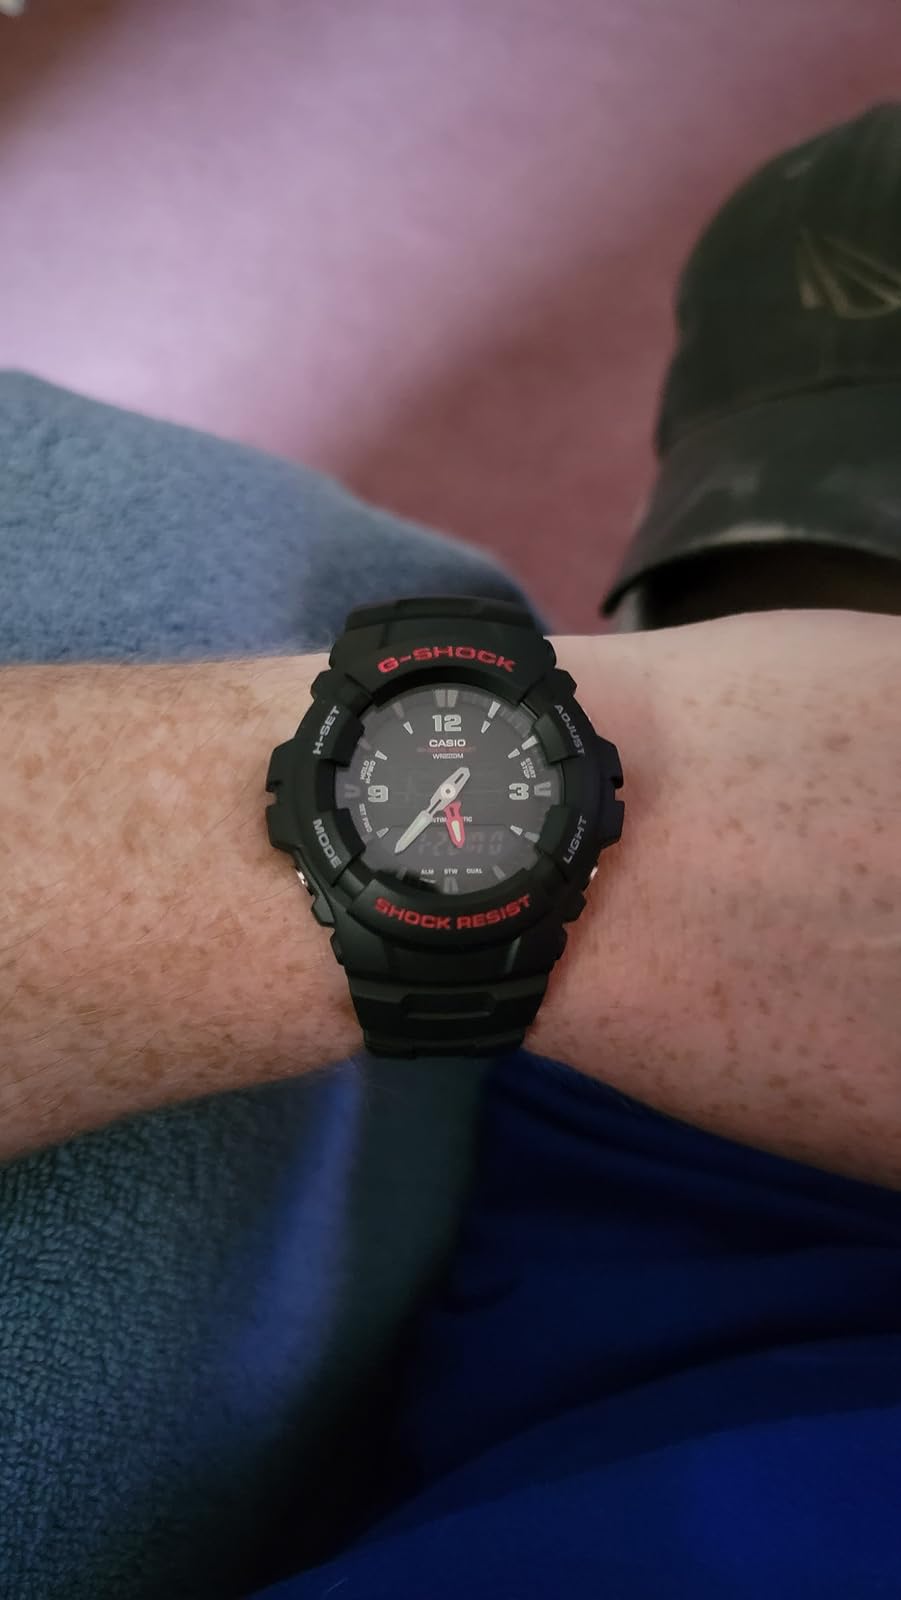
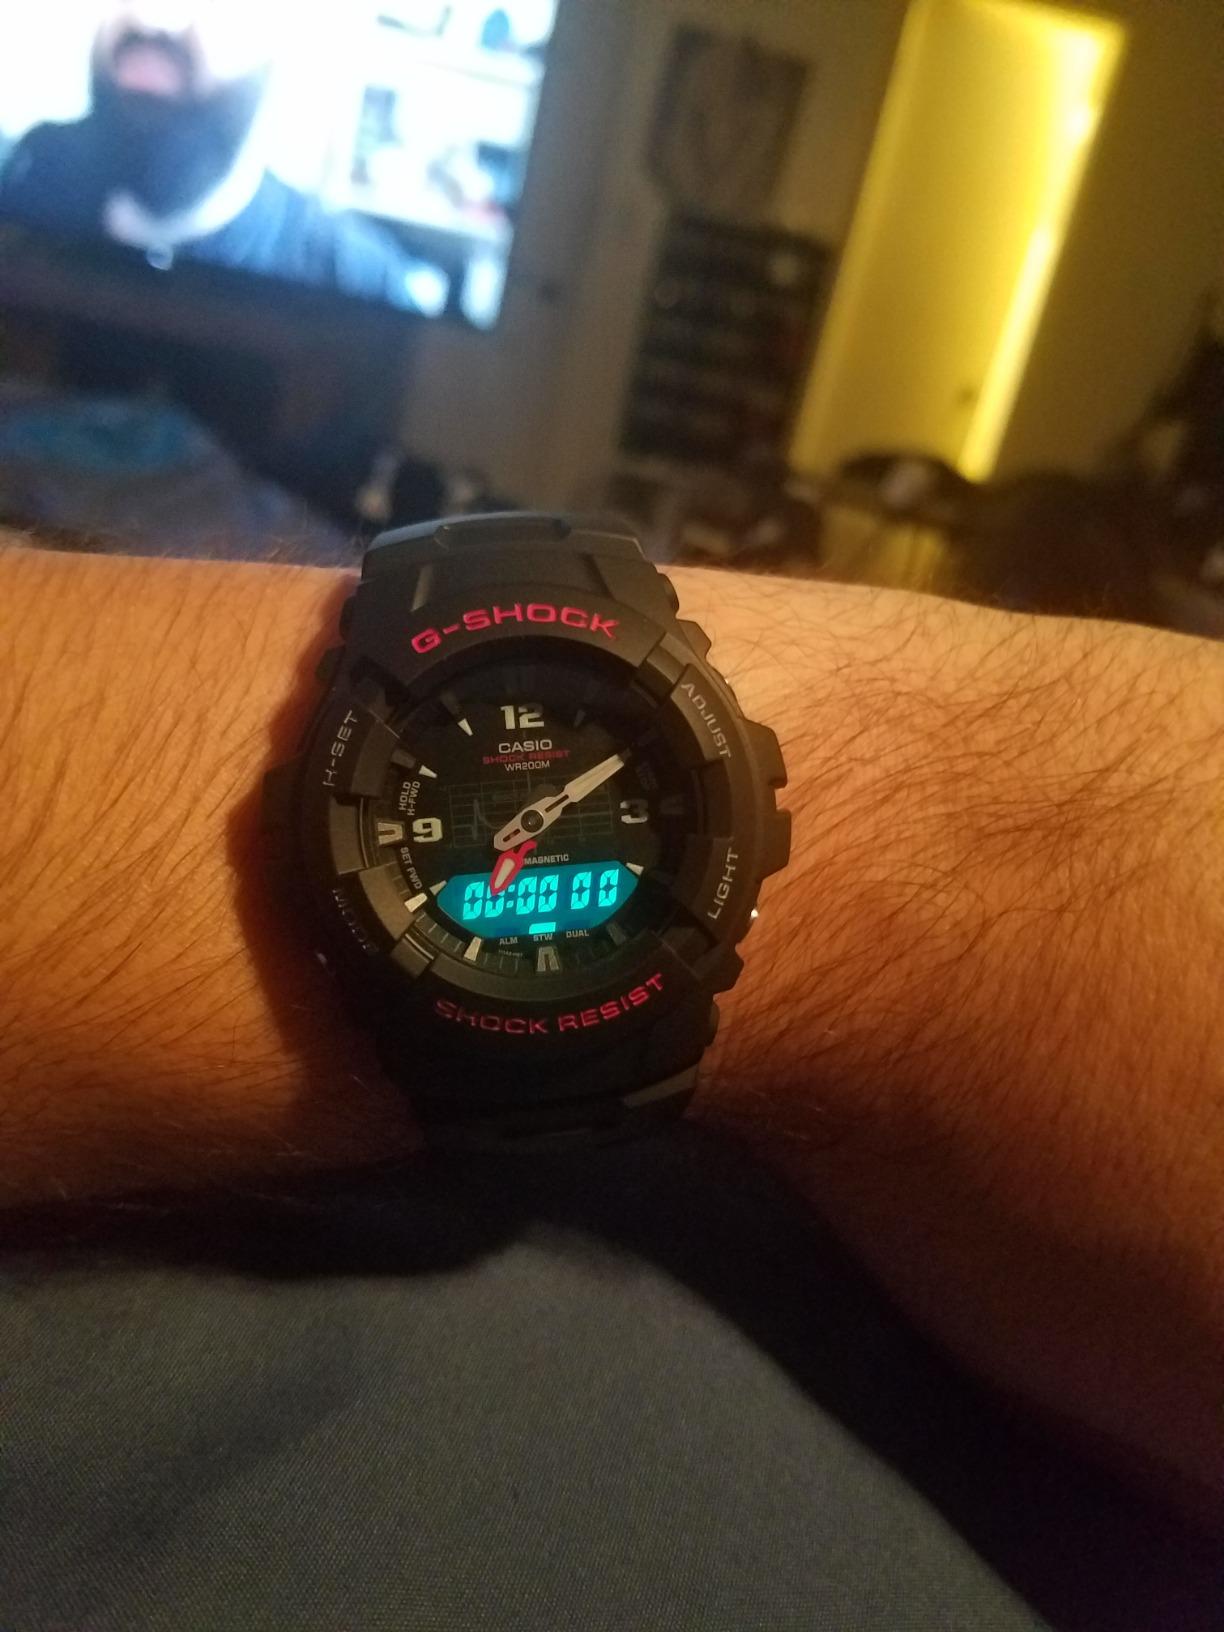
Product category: accessories_watch
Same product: yes